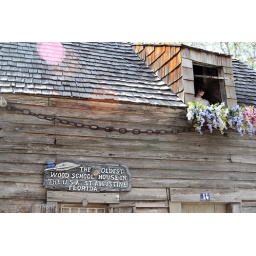
In between the lens flare......... As the sign says: The oldest wood school house in the U.S.A. St. Augustine, Florida